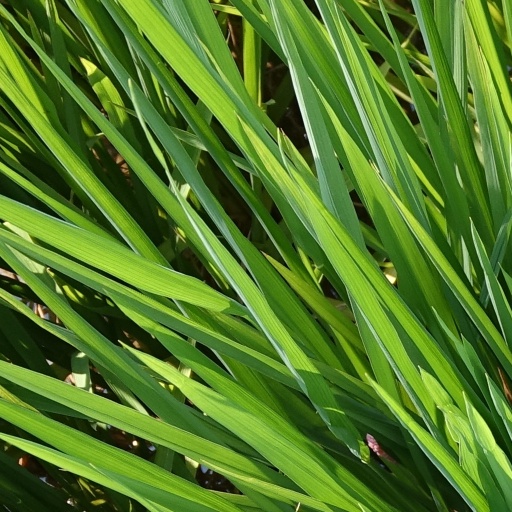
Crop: rice